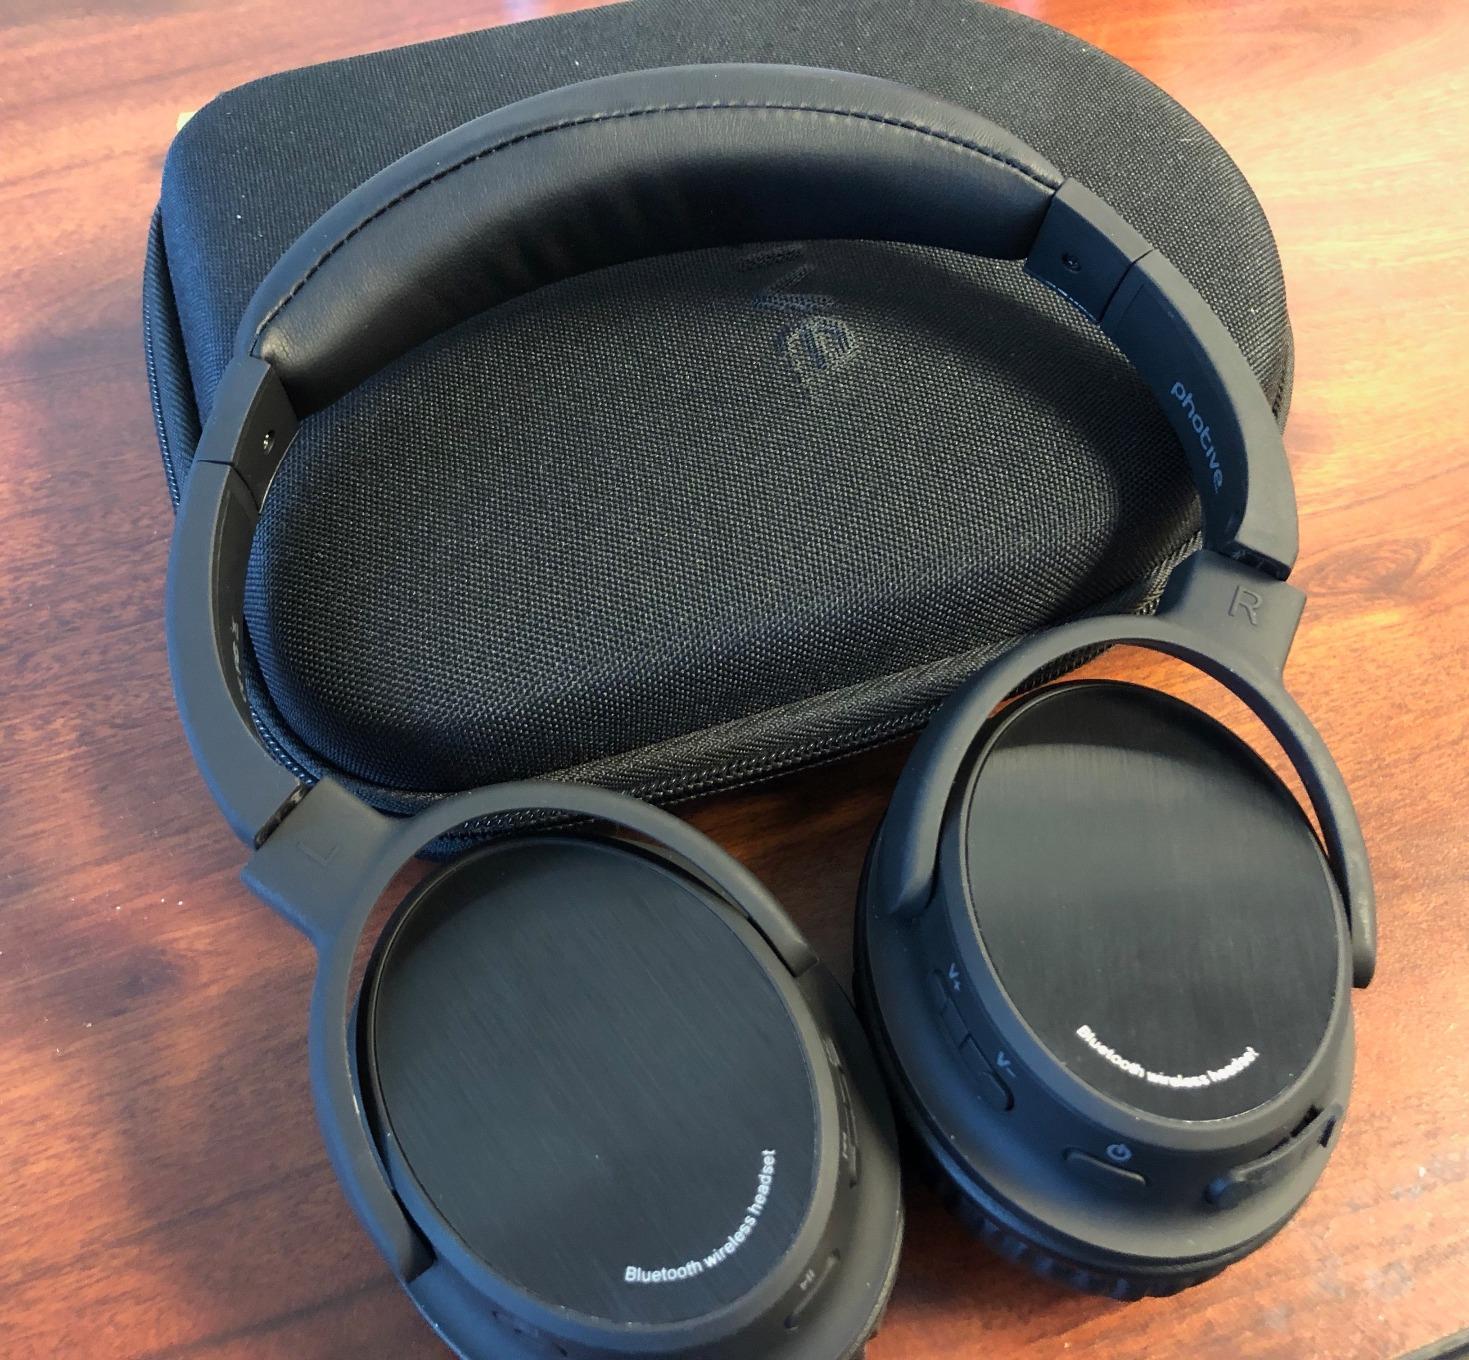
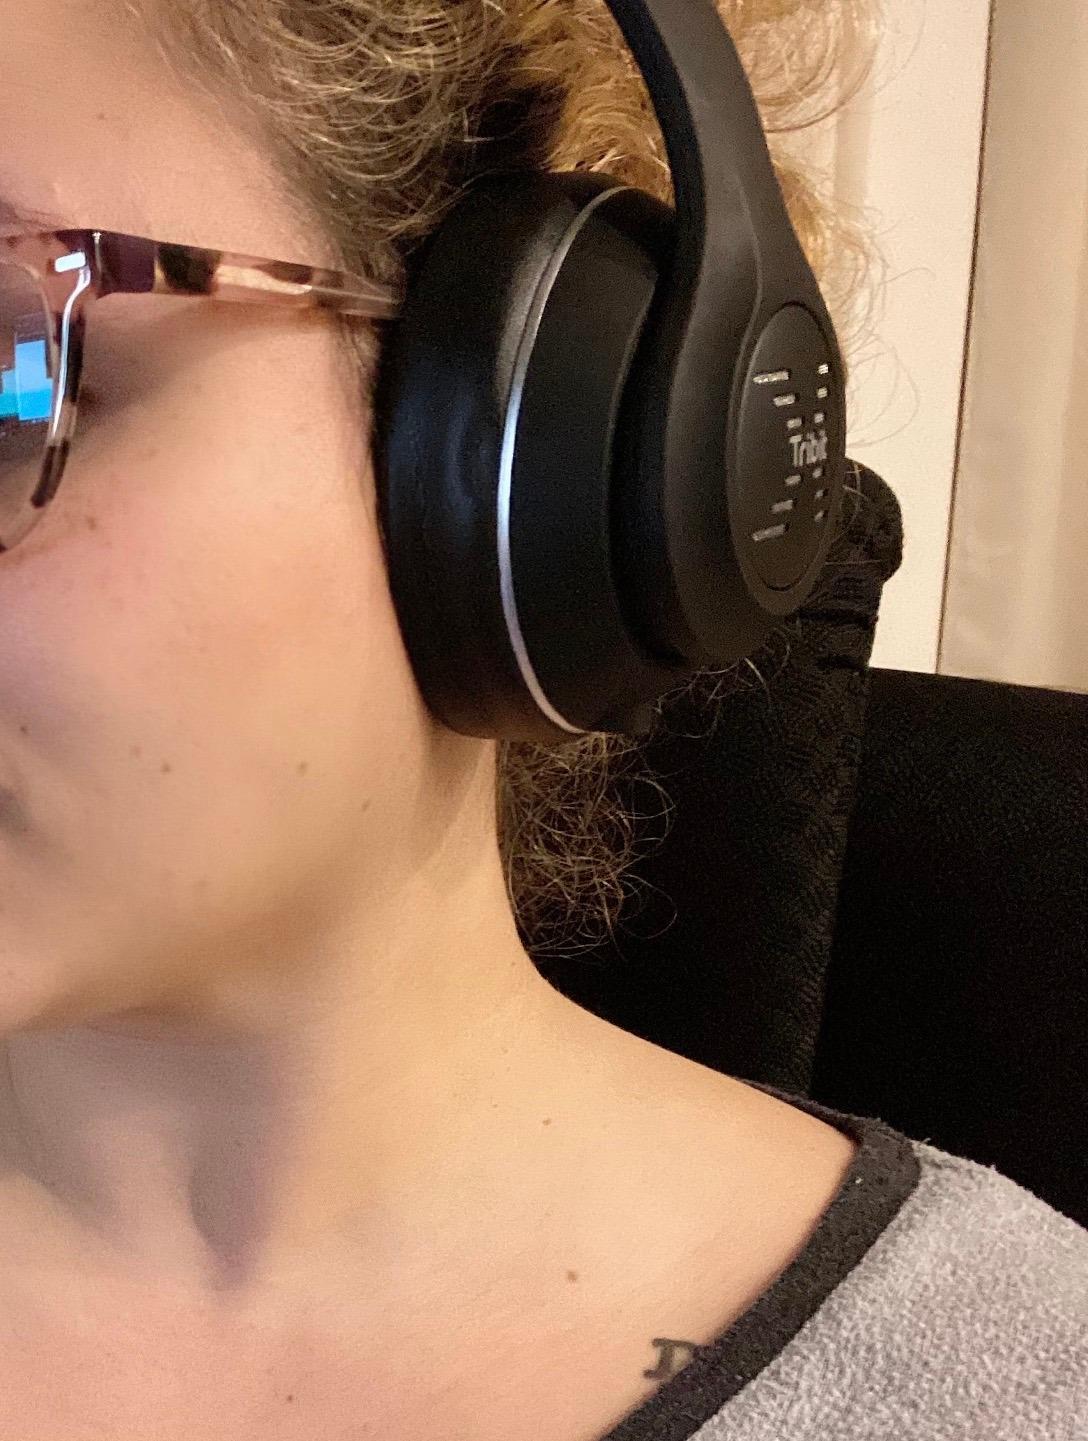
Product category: headphones
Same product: no